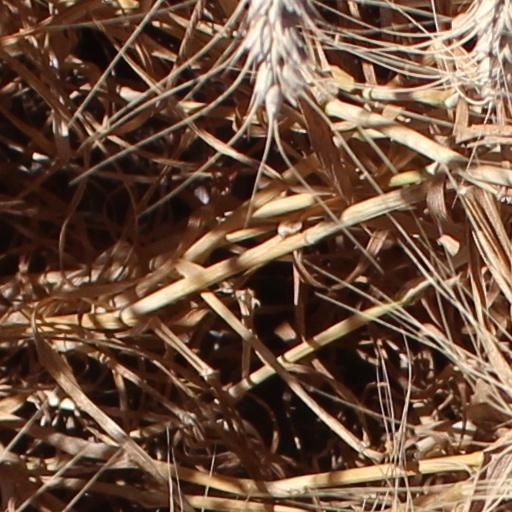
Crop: wheat